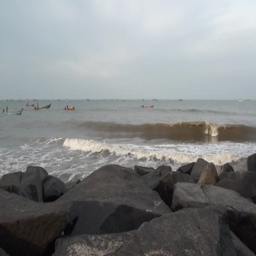
fishing boats in the sea